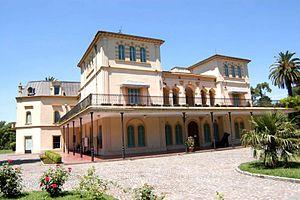
Parque Avellaneda est un des quarante-huit quartiers de Buenos Aires.